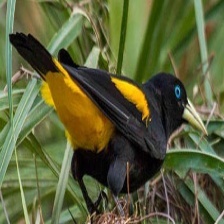
Species: YELLOW CACIQUE
Scientific name: CACICUS CELA